Francis Poulenc

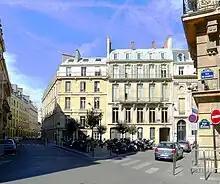
Place des Saussaies, Paris, where Poulenc was born

Poulenc was born at 2 Place des Saussaies in the 8th arrondissement of Paris on 7 January 1899, the younger child and only son of Émile Poulenc and his wife, Jenny-Zoé, "née" Royer. Émile Poulenc was a joint owner of Poulenc Frères, a successful manufacturer of pharmaceuticals (later Rhône-Poulenc). He was a member of a pious Roman Catholic family from Espalion in the département of Aveyron. Jenny Poulenc was from a Parisian family with wide artistic interests. His birth was preceded by an elder sister, Jeanne, on 26 May 1886. In Poulenc's view, the two sides of his nature grew out of this background: a deep religious faith from his father's family and a worldly and artistic side from his mother's. Claude Rostand later described Poulenc, who spent much of his childhood in Nogent-sur-Marne, as "half-monk and half-naughty boy".